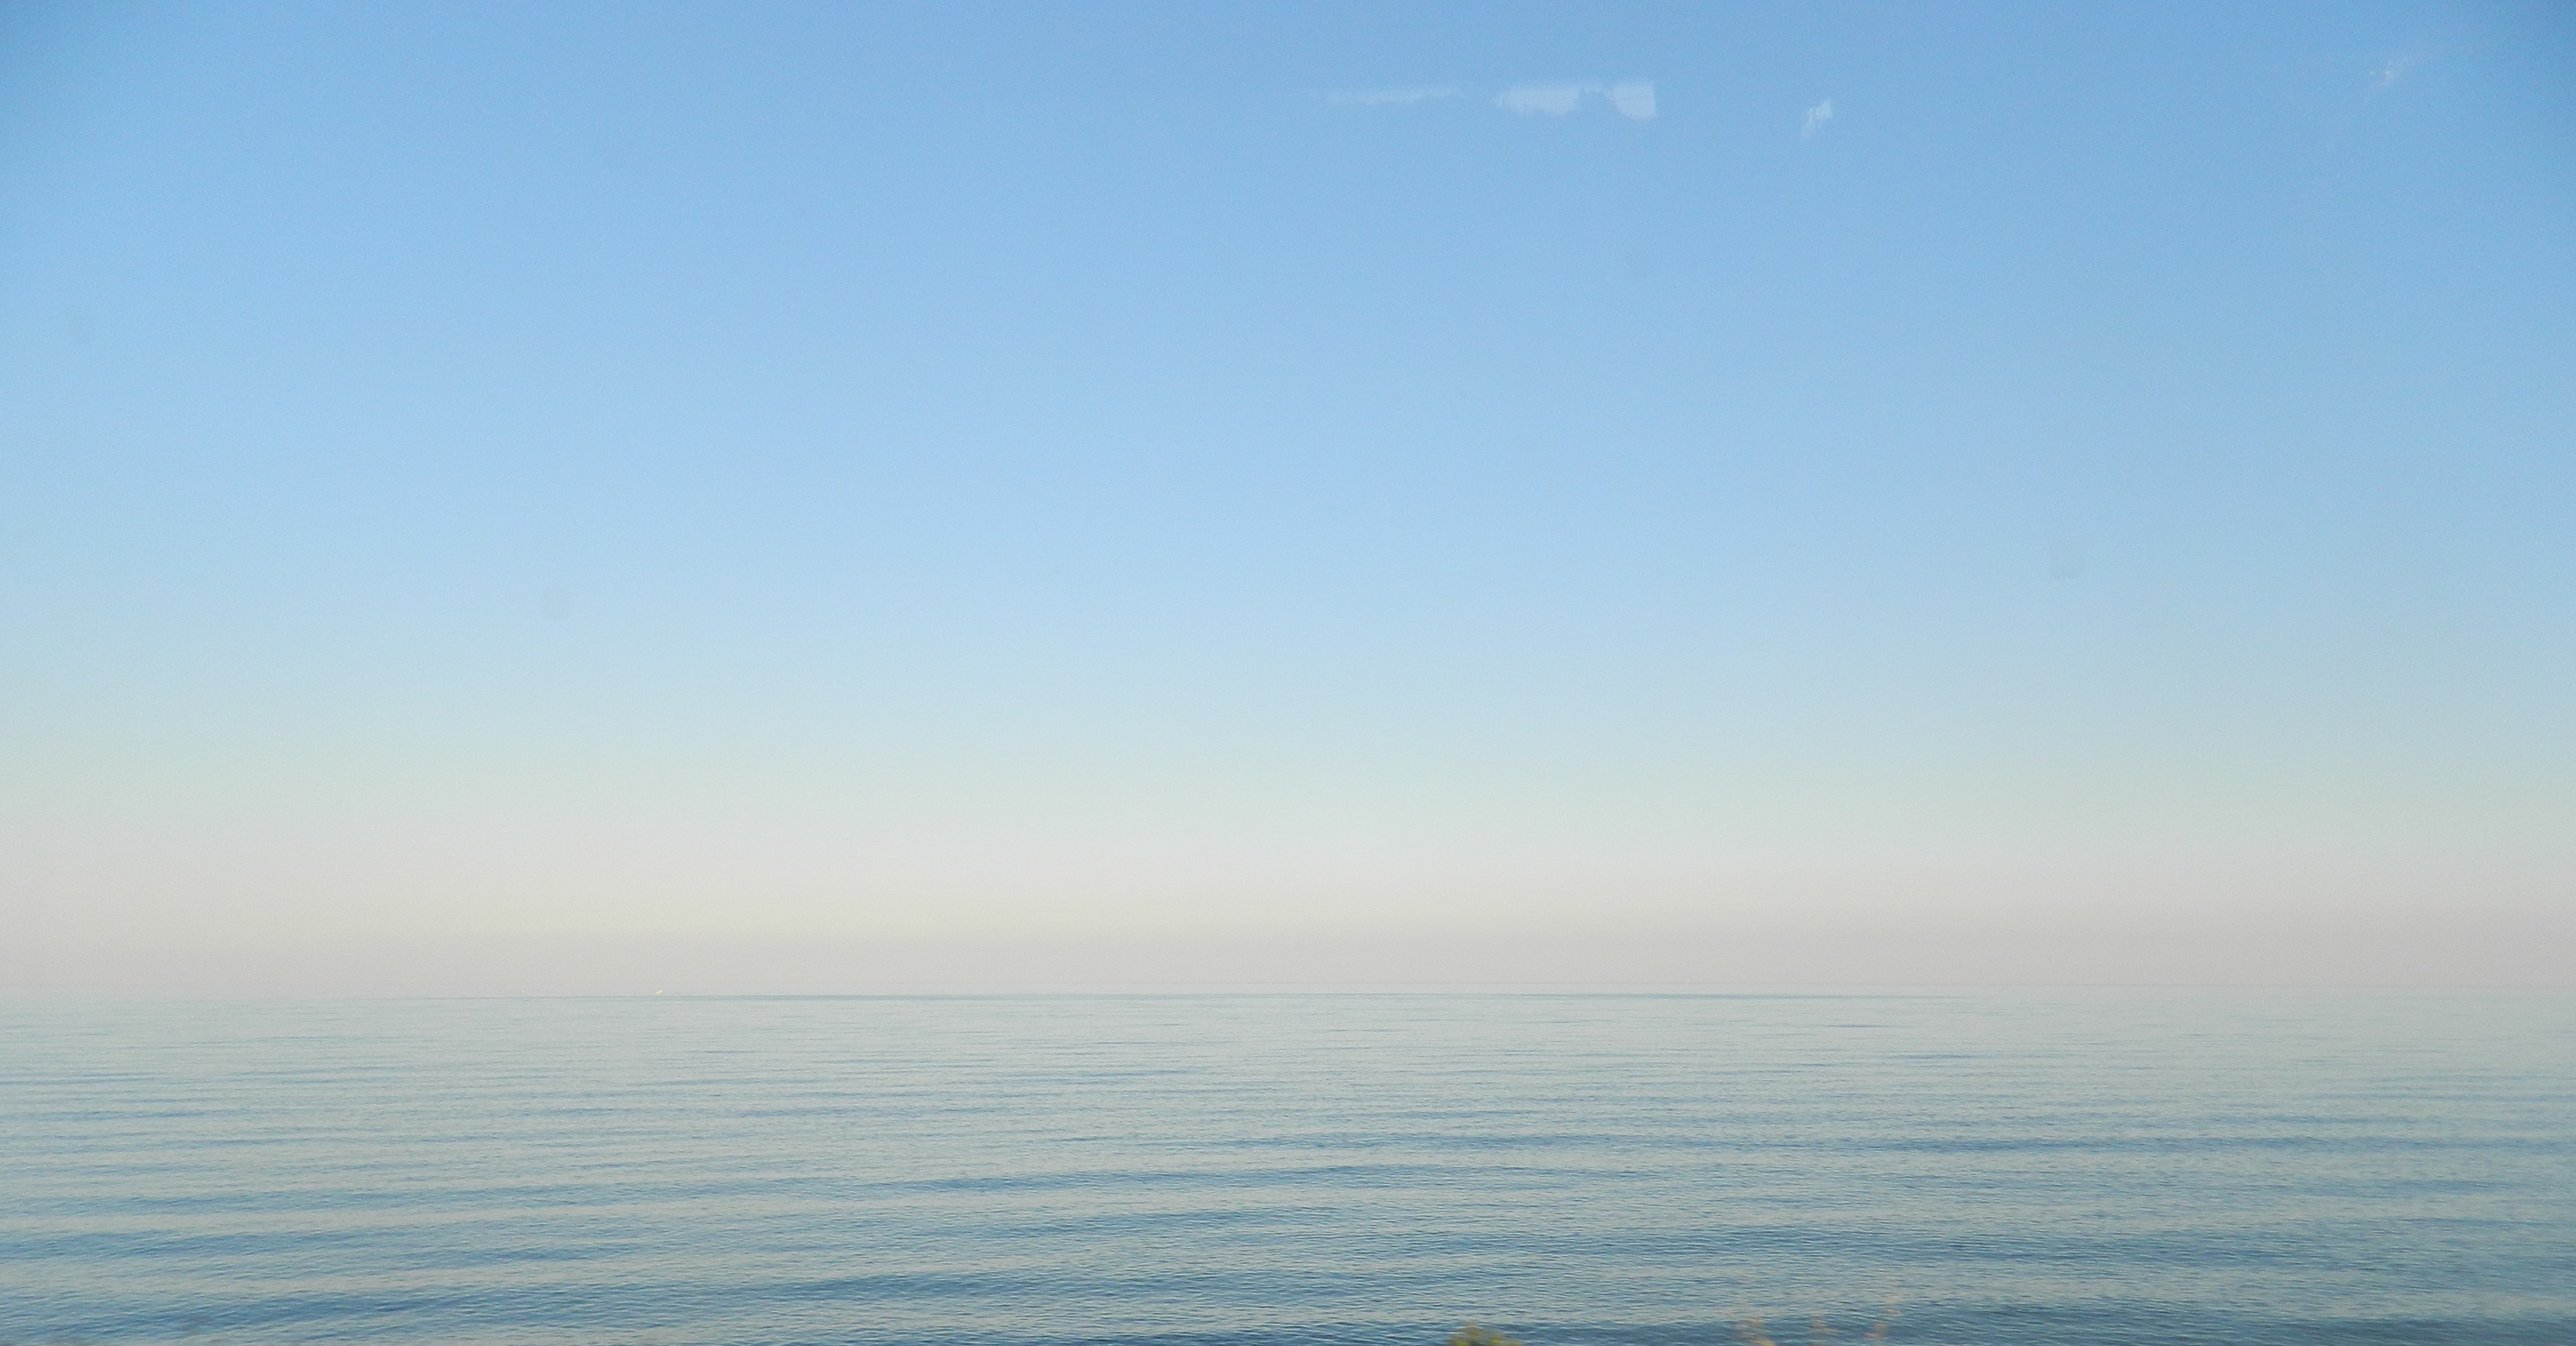
beach, sea, coast, water, ocean, horizon, cloud, sky, sunlight, morning, shore, wave, dawn, dusk, bay, blue, body of water, marine, atmospheric phenomenon, atmosphere of earth